History of Grand Central Terminal

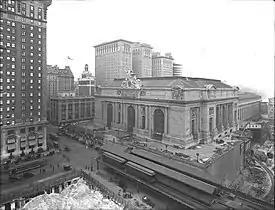
The terminal alongside the Grand Central IRT elevated station, c. 1914

Before construction, the architects tested several aspects that were to be included in the building. They installed ramps of different angles and watched as people of a variety of ages, heights, and weights walked up and down them, in unblinded and blind trials. The incline chosen was 8 degrees, reportedly gentle enough for a child to toddle from a train to 42nd Street. One additional test took place in Van Cortlandt Park in the Bronx, where 13 stone pillars were erected and allowed to weather. The architects wanted to choose a durable stone to use on Grand Central's facade, and thus pillars made of a different varieties of stone were installed in the woods (now by the John Kieran Nature Trail, which opened in 1987).The variety eventually chosen was Indiana limestone.